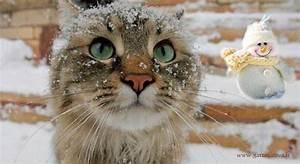
cat